Revolt of the Czechoslovak Legion

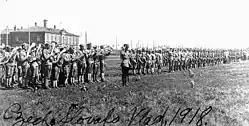
Czechoslovak troops in Vladivostok

On 3 August, Japanese, British, French, and American troops landed at Vladivostok. The Japanese sent about 70,000 into the country east of Lake Baikal. By the autumn of 1918, the legion no longer played an active part in the Russian civil war. After the "coup" against the Provisional All-Russian Government, and the installment of Alexander Kolchak's military dictatorship, Czechoslovaks were withdrawn from the front, and assigned the task of guarding the Trans-Siberian Railway.